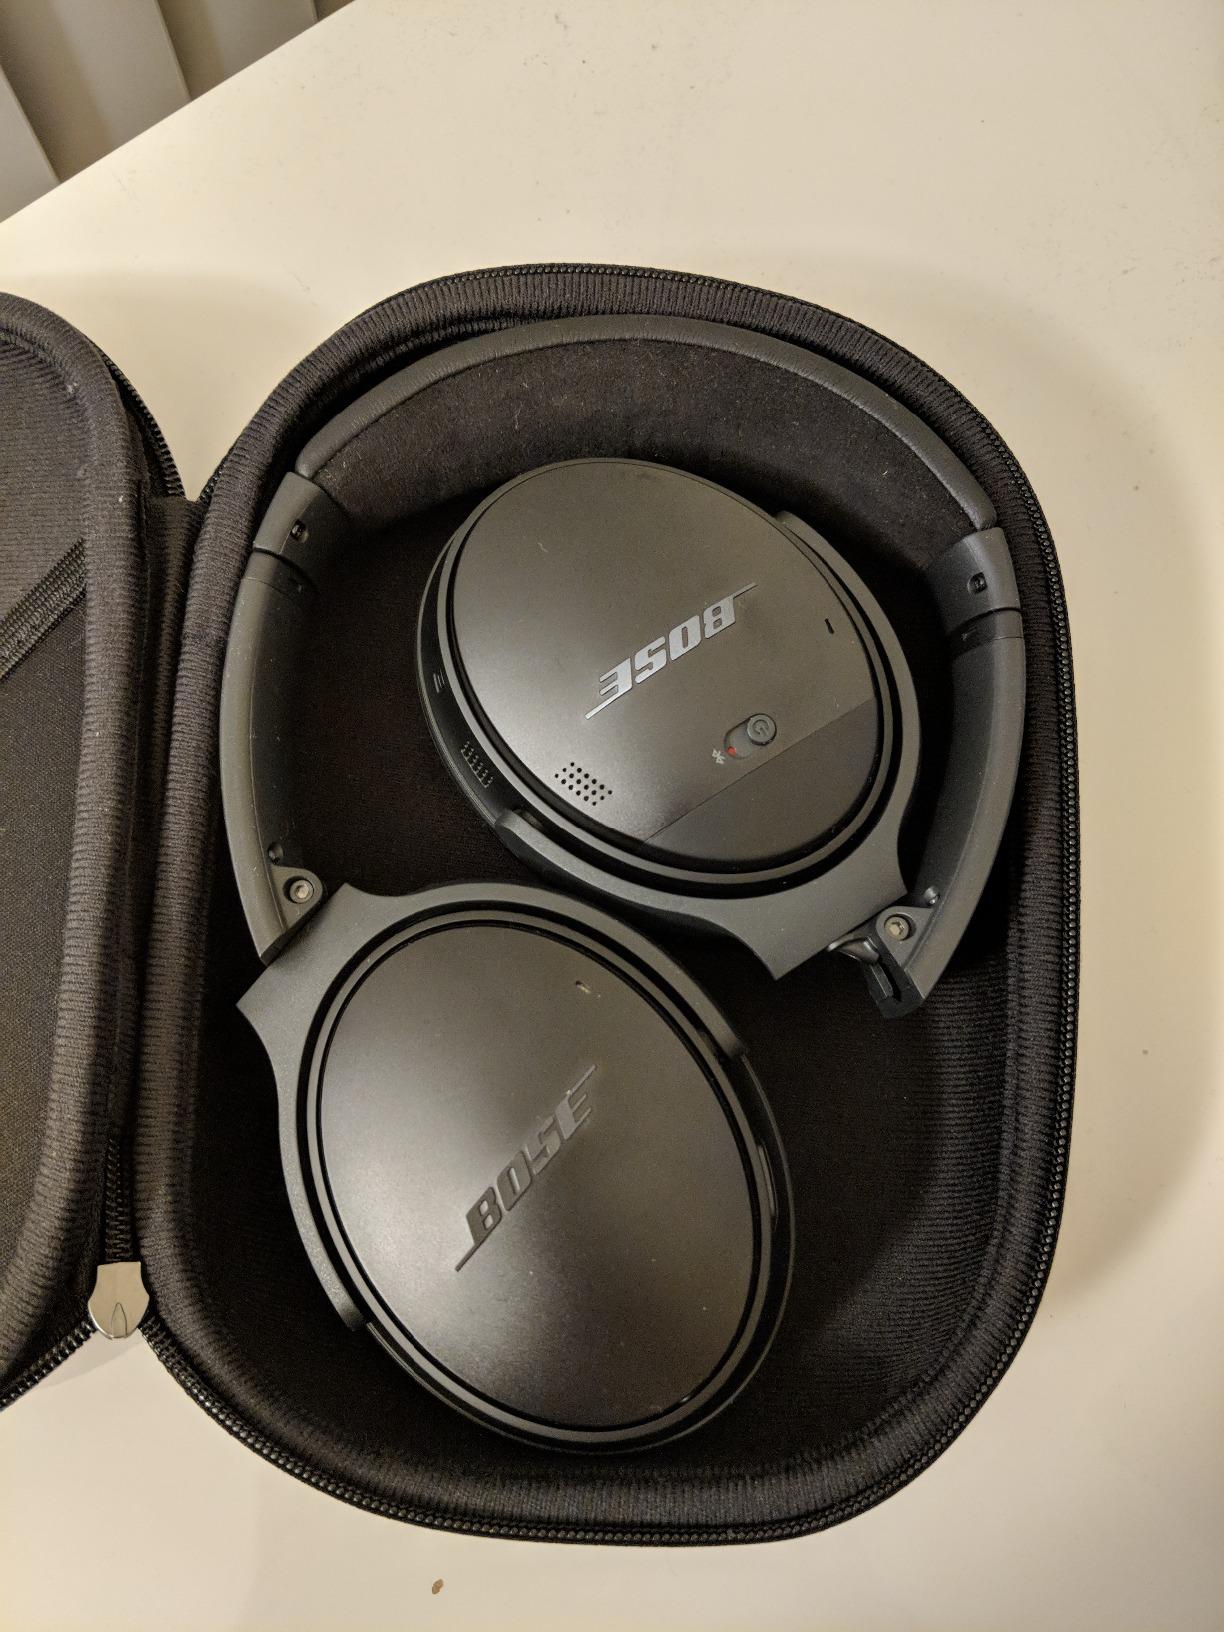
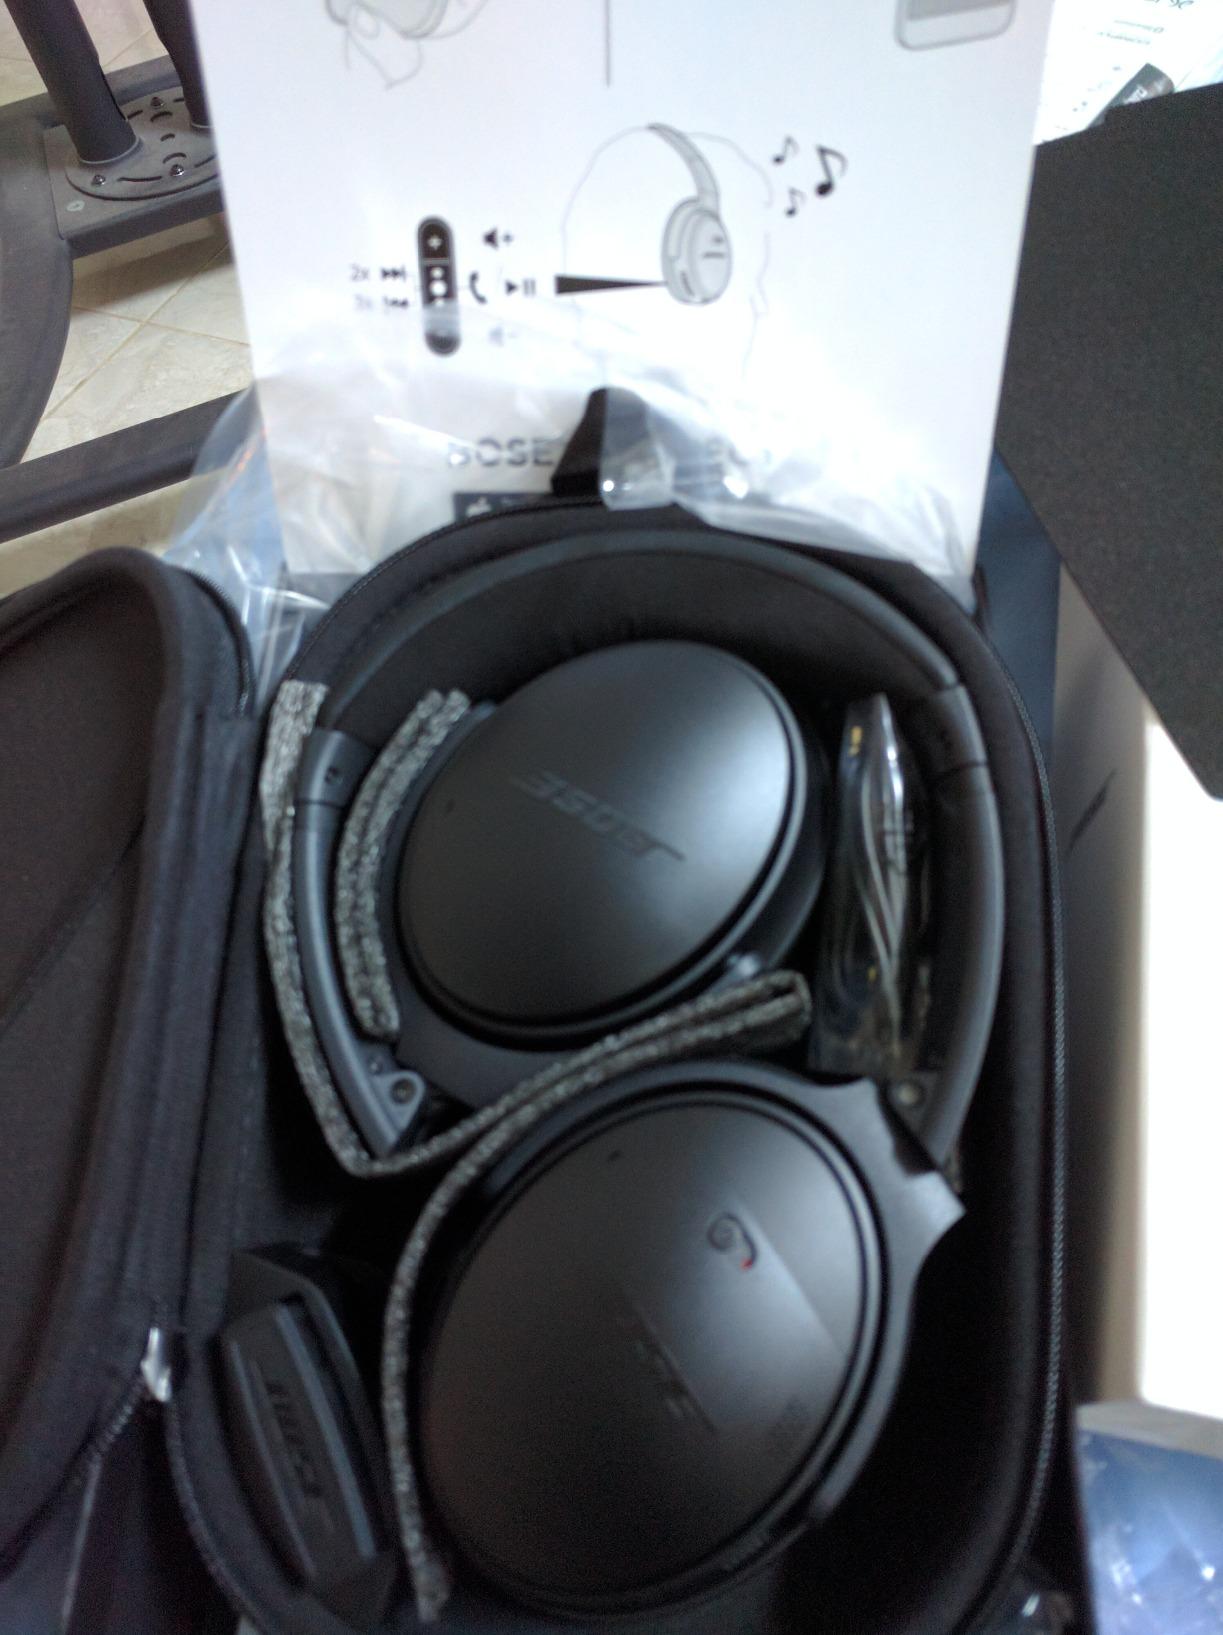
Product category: headphones
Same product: yes